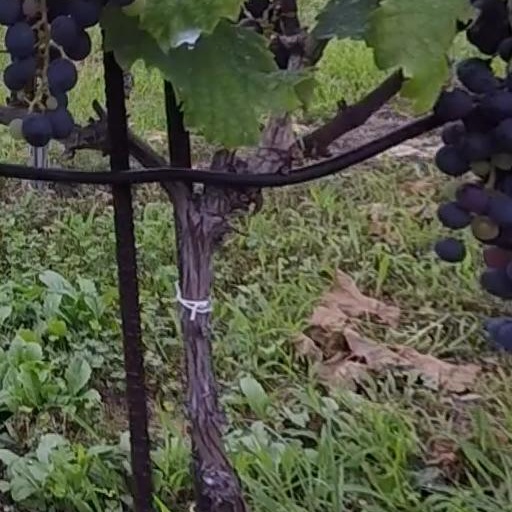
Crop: grape